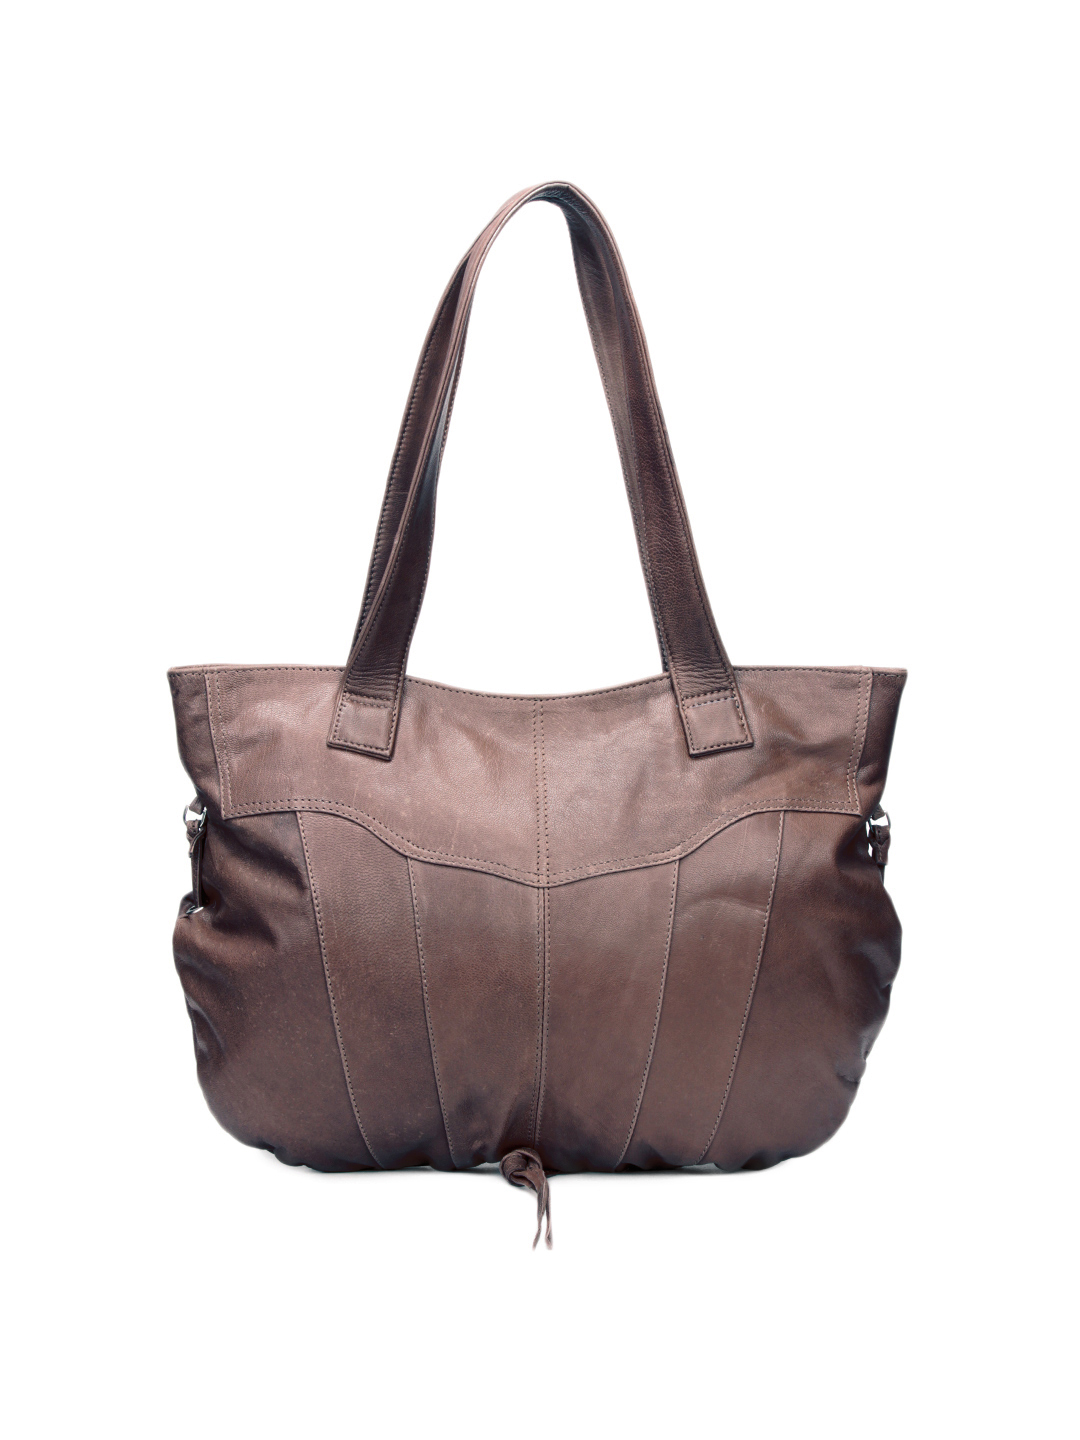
Murcia Women Brown Handbag
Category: Accessories / Bags / Handbags
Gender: Women
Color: Brown
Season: Winter 2015
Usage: Casual